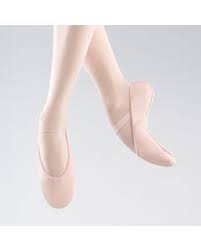
Label: Ballet Flat